Museo Nacional de Aeronáutica de Argentina

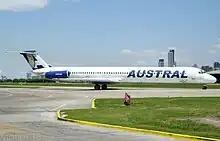
McDonnell Douglas MD-81 "LV-WFN" in 2009; donated to the museum in 2013

In February 2013, a McDonnell Douglas MD-81 (ex-Austral, "LV-WFN") was donated to the museum, for restoration and exhibition. This aircraft is notable for having the highest number of flight hours worldwide for its type (70,444 hours in 60,350 cycles) as of March 2012, when it was retired.